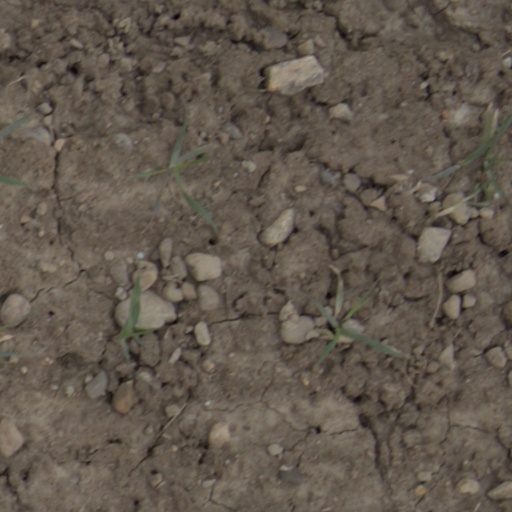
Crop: wheat